Tova Ascher

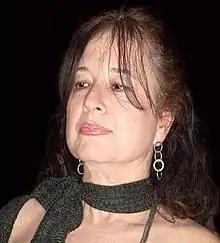
Tova Ascher, 2010

Tova Ascher, also Tova Asher is an Israeli film director and film editor. She edited over 50 films.